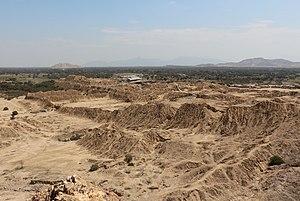
Site de Túcume, Pérou
Túcume est un site archéologique situé à 33 km au nord de Chiclayo, dans la partie basse de la vallée de La Leche, au nord-ouest du Pérou. Il est formé par les restes de nombreuses pyramides ou huacas en adobe, autour d'une structure rocheuse connue sous le nom de Cerro La Raya.
Chiclayo est la principale ville de la région de Lambayeque au nord du Pérou sur la Panaméricaine, appelée localement route nationale PE-1N. L'agglomération est située dans la vallée fertile du rio Chancay, à 13 km de la côte de l'océan Pacifique, à 509 km au sud de la frontière équatorienne et à 770 km au nord de la capitale du Pérou, Lima. Chiclayo est située dans la vallée fertile du fleuve Lambayeque.